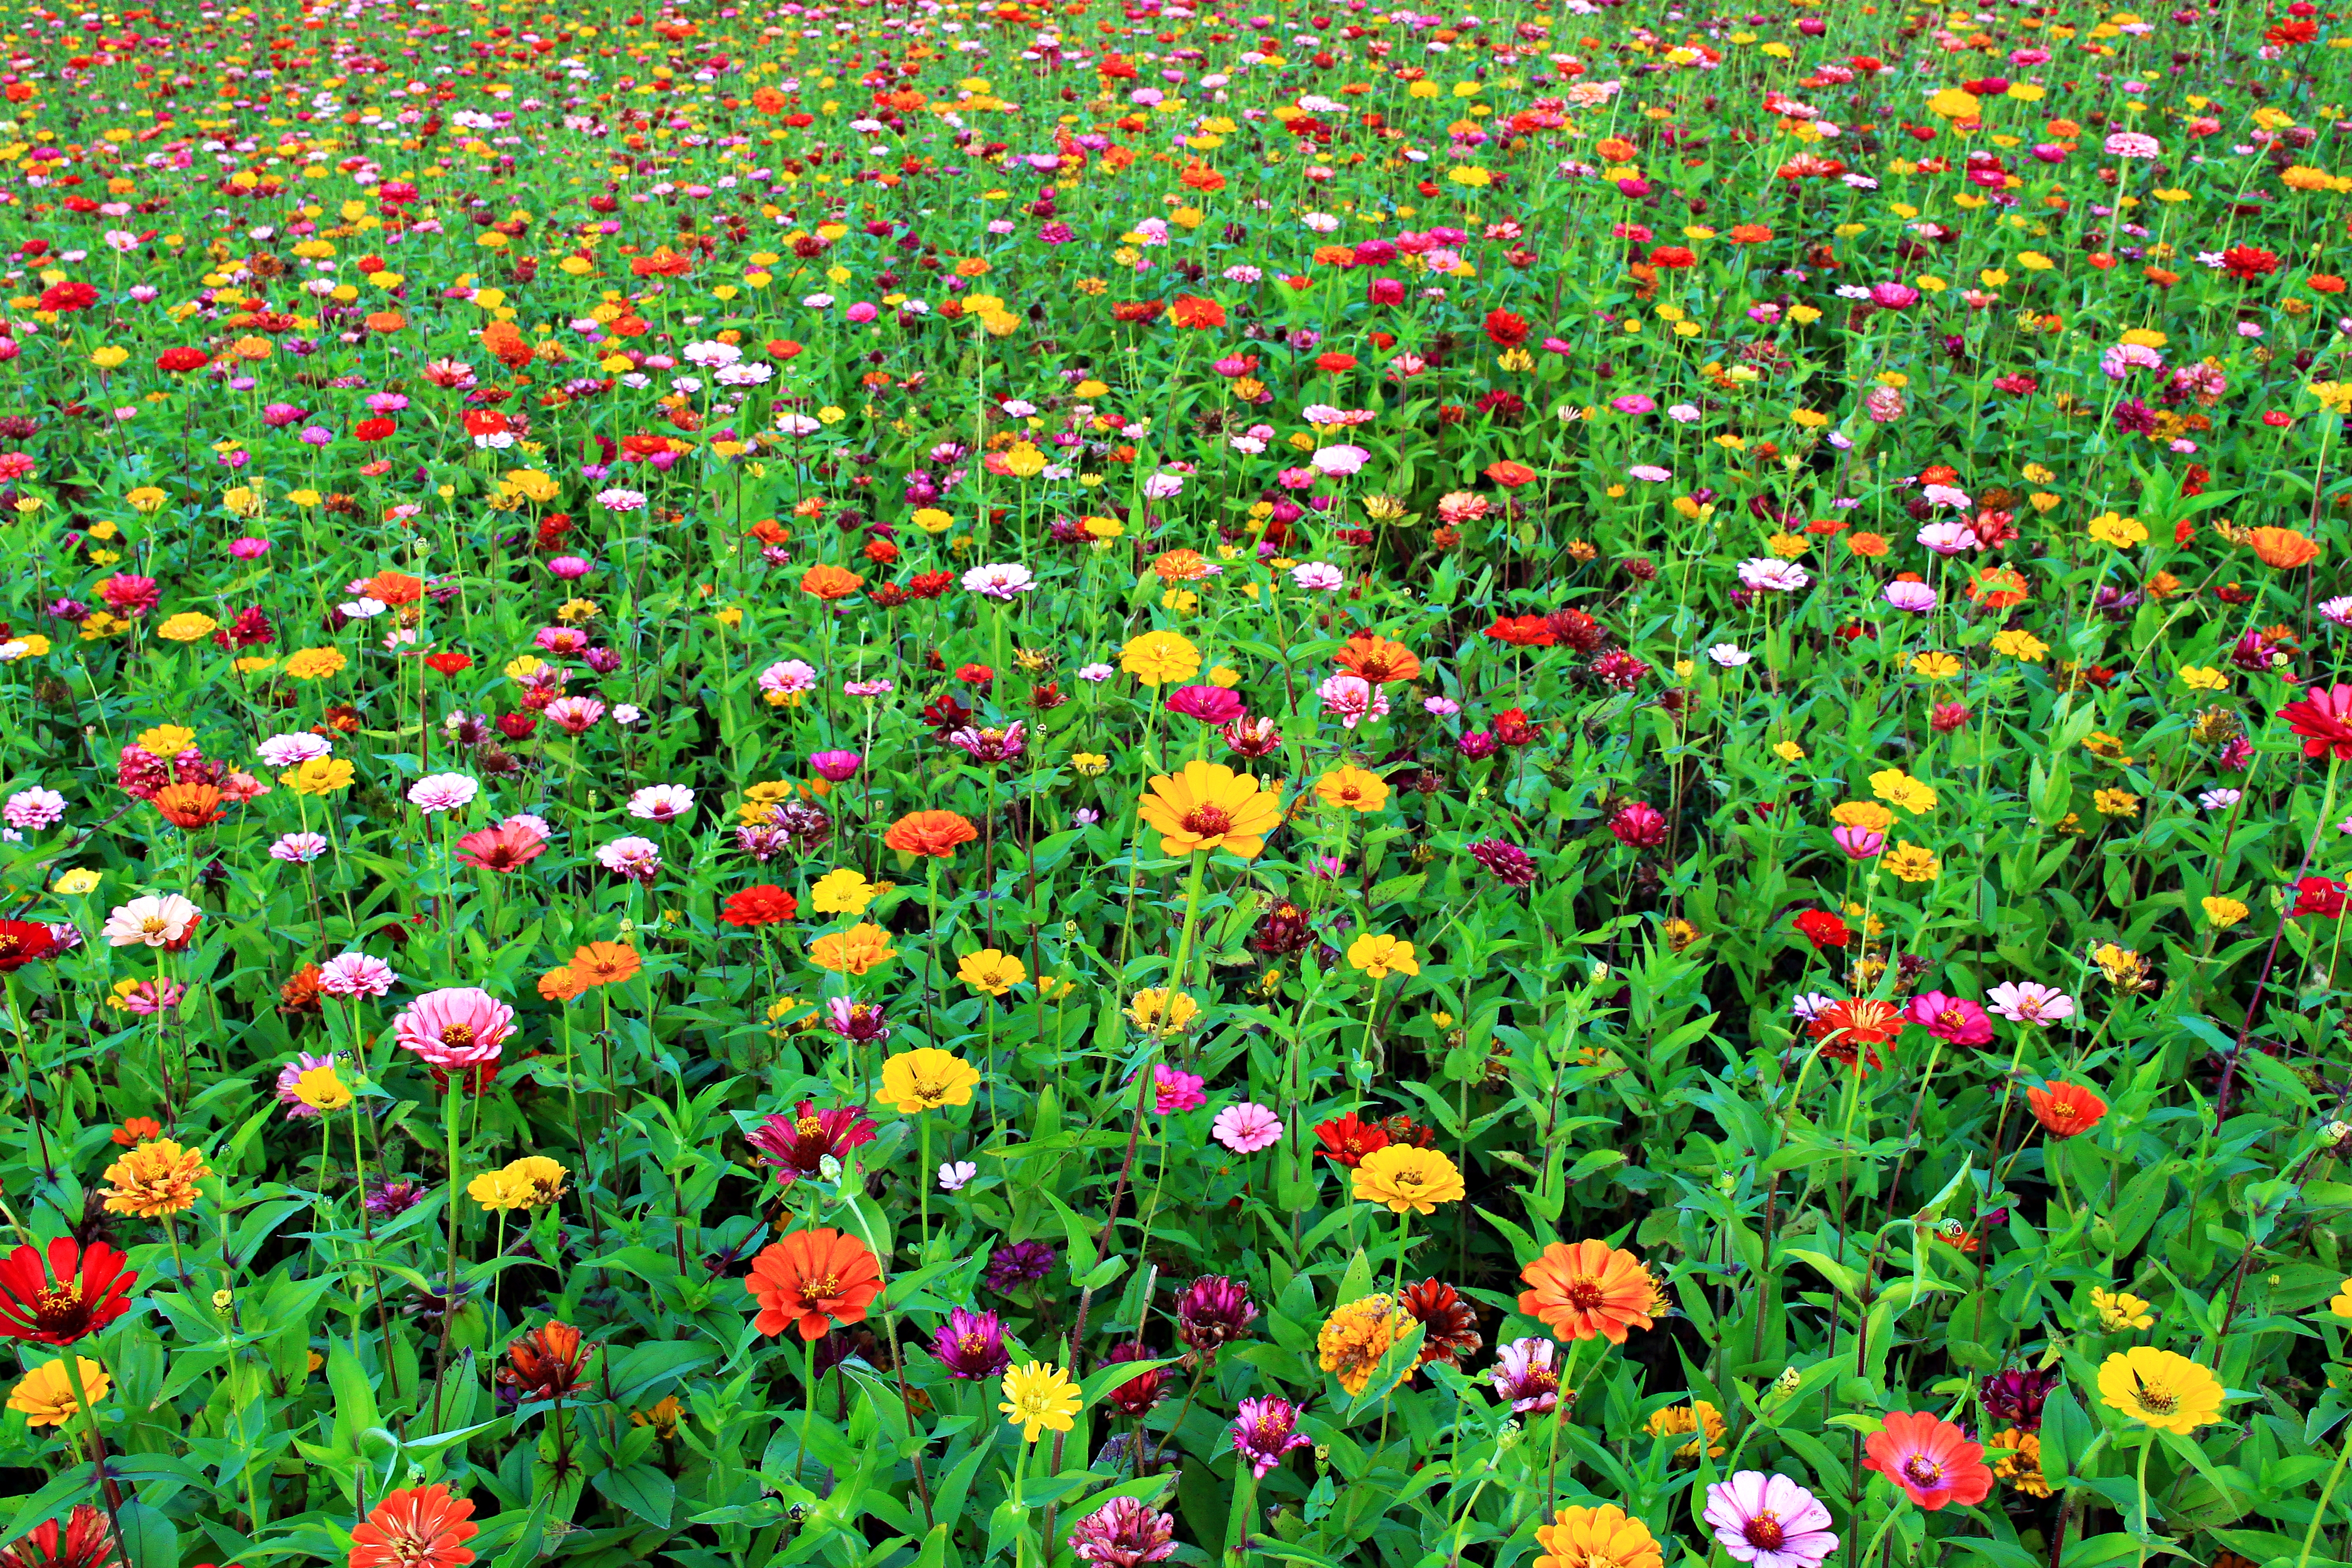
flower, plant, meadow, flowering plant, wildflower, grass, groundcover, field, annual plant, herbaceous plant, zinnia